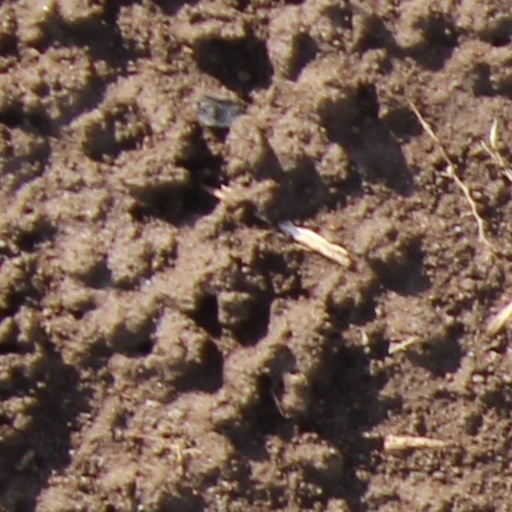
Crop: wheat